Solsbury Hill

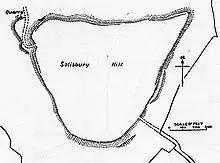
Earthworks at Solsbury Hill

Solsbury Hill was an Iron Age hill fort occupied between 300 BC and 100 BC, comprising a triangular area enclosed by a single "univallate" rampart, faced inside and out with well-built dry stone walls and infilled with rubble. The rampart was wide and the outer face was at least high. The top of the hill was cleared down to the bedrock, then substantial huts were built with wattle and daub on a timber frame. After a period of occupation, some of the huts were burnt down, the rampart was overthrown, and the site was abandoned, never to be reoccupied. This event is probably part of the Belgic invasion of Britain in the early part of the 1st century BC.